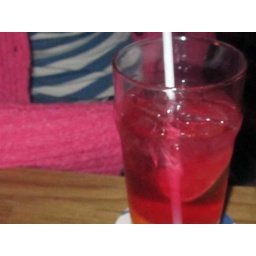
vodka, cranberry and sodee water in a pint glass mmmmm